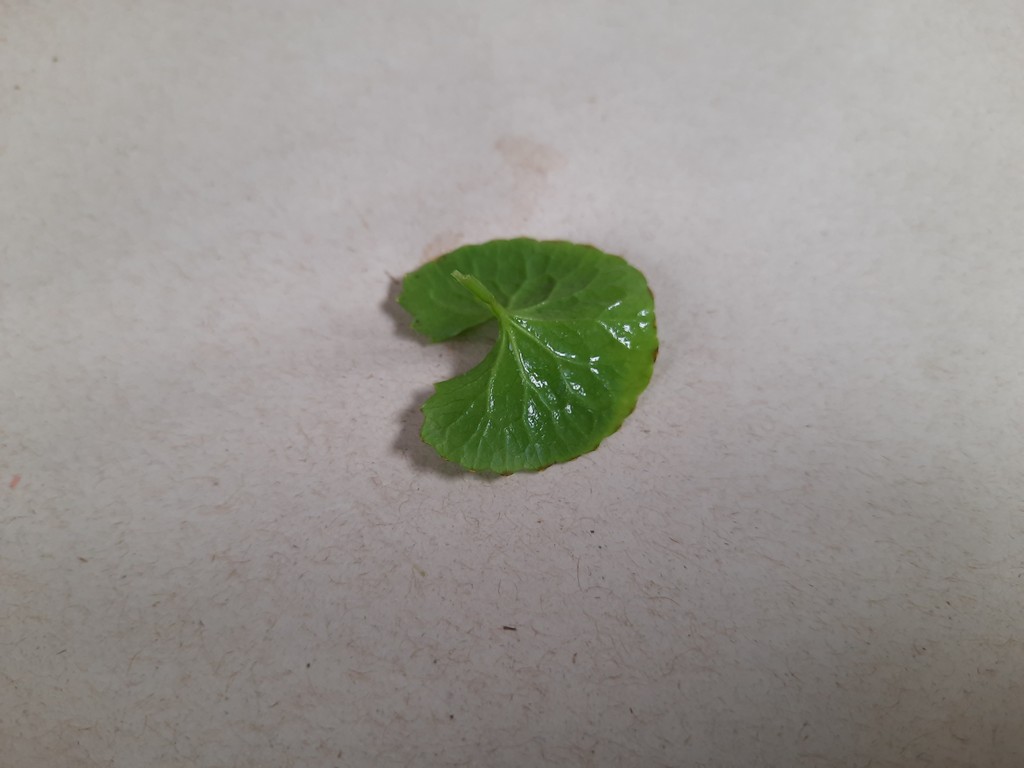
Label: Healthy